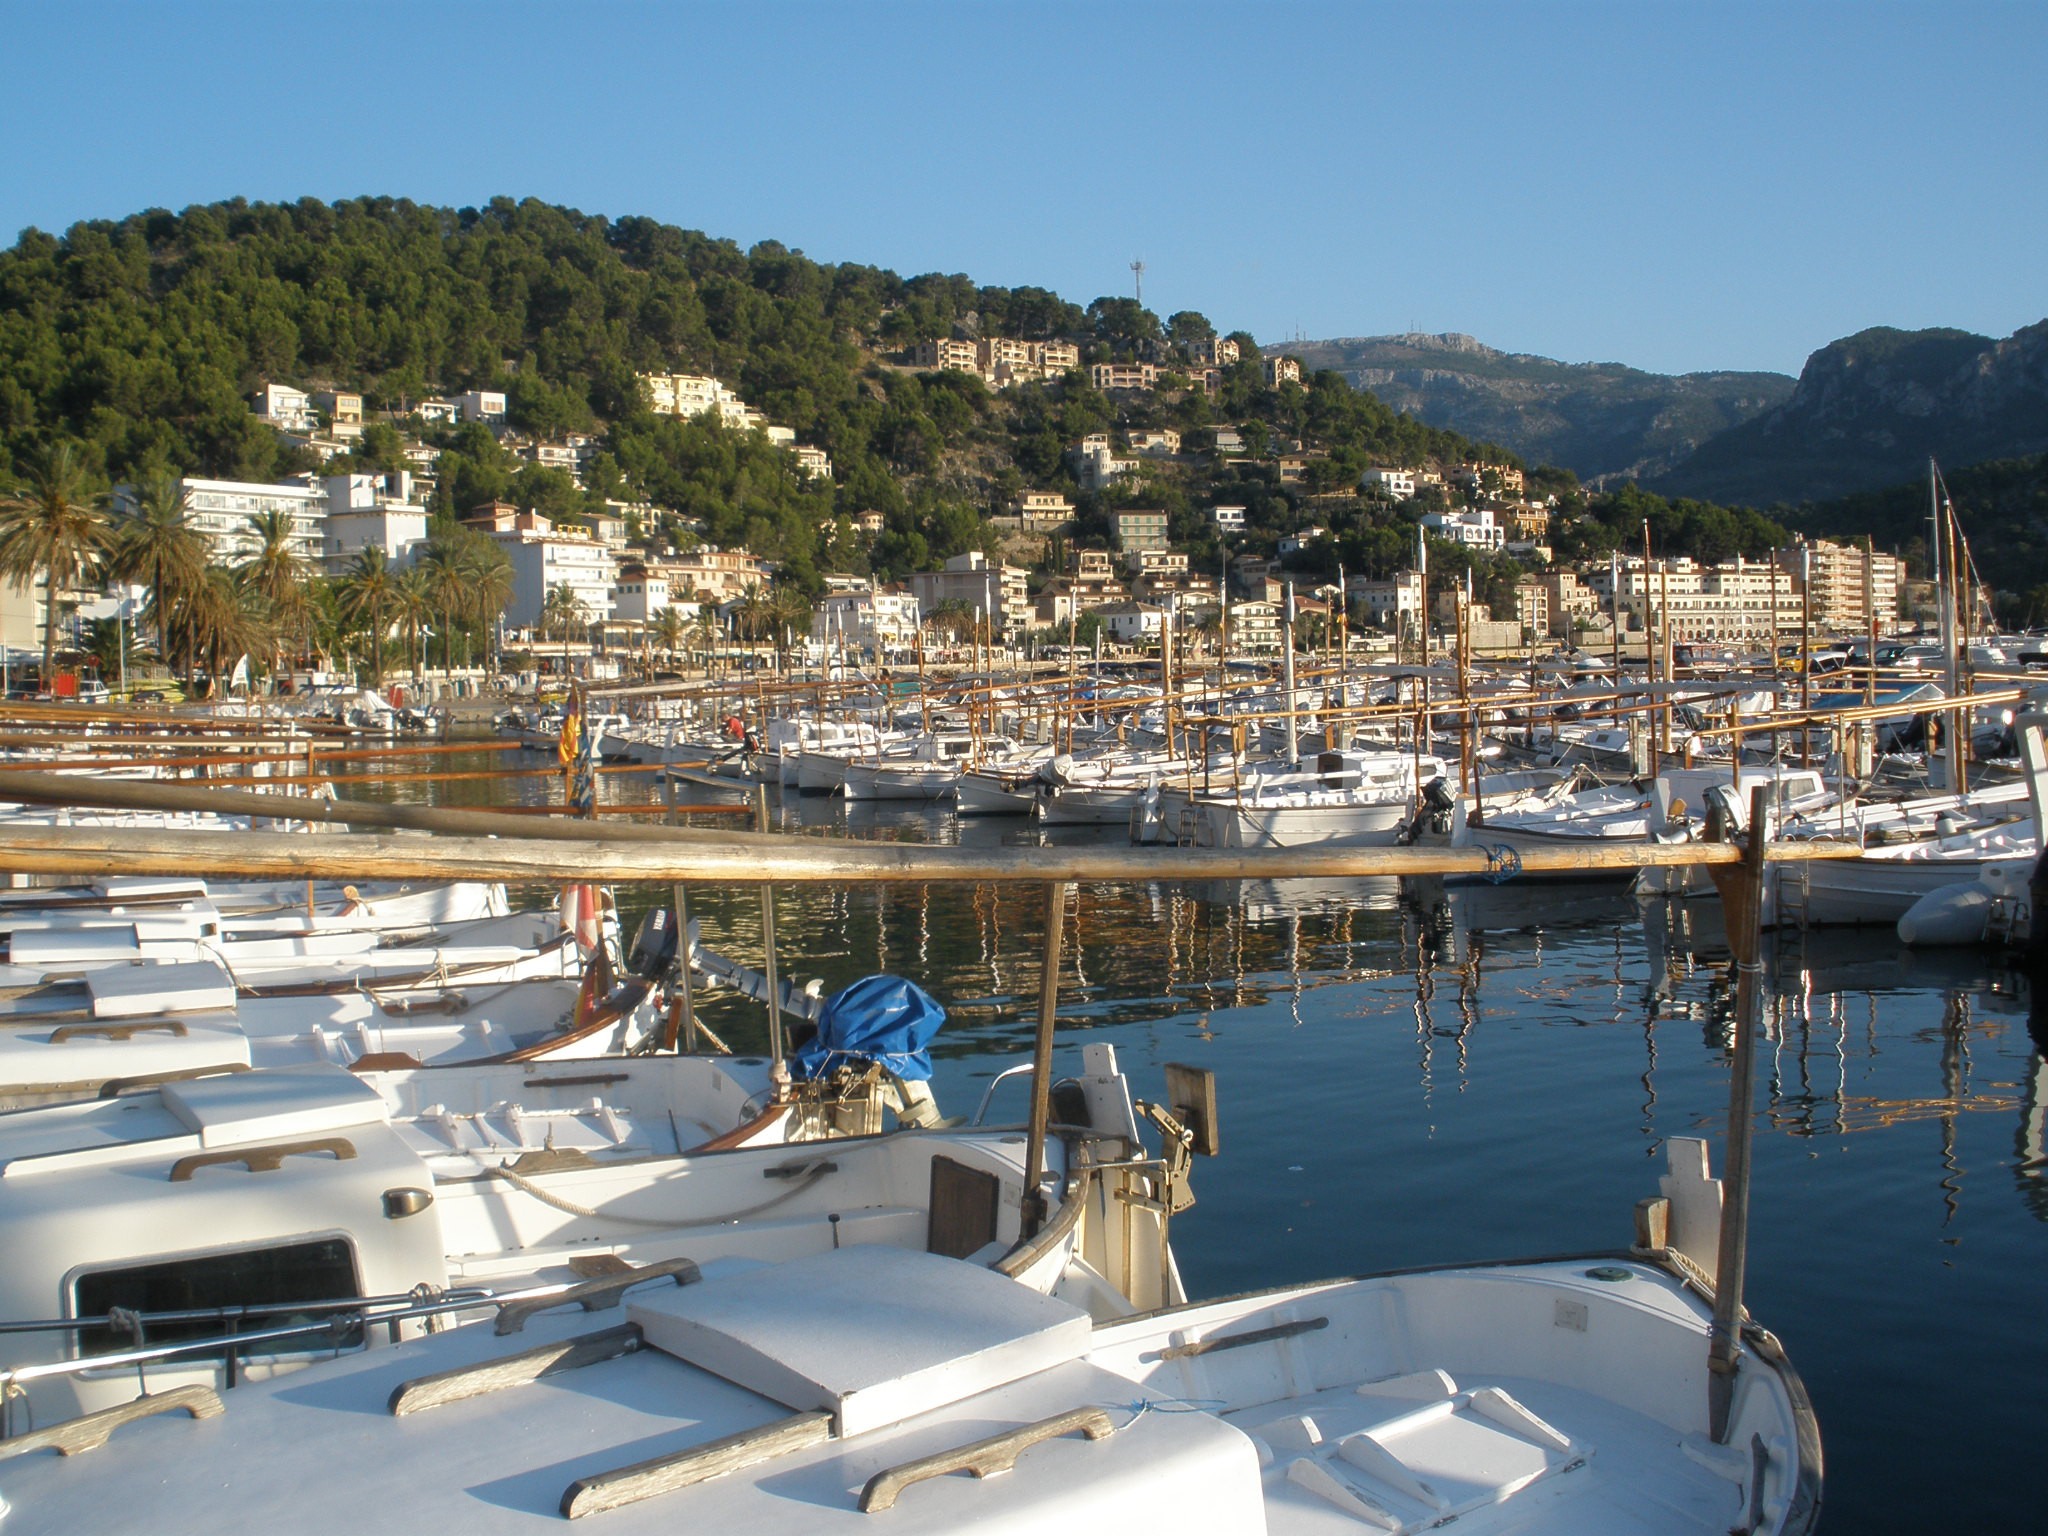
sea, water, dock, boat, mediterranean, vehicle, yacht, holiday, bay, harbor, marina, port, boats, sailor